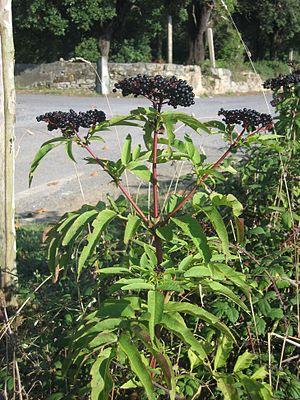
Le Grand Sureau ou Sureau noir est une espèce d'arbrisseaux ou d'arbustes caducifoliés à croissance rapide. Il est présent en Europe, en Asie de l'Ouest et en Afrique du Nord, excepté les régions montagneuses.